Yegor Sorokin

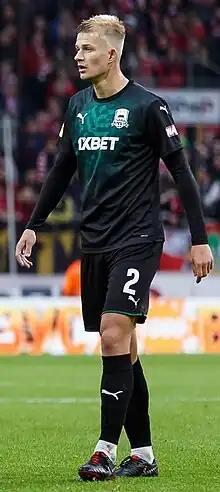
Sorokin with FC Krasnodar in 2020

Yegor Andreyevich Sorokin (born 4 November 1995) is a Russian professional footballer who plays as a centre-back for Kazakhstani club Kairat.